Summerland Research and Development Centre

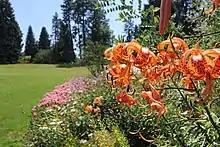
Flowers at the ornamental gardens, once part of the centre's ornamental horticulture program

The centre was founded in 1914 as the Dominion Experimental Farm at Summerland. It was renamed as the Summerland Research Station in 1959 after the addition of plant pathology and entomology laboratories, and later combined with a nearby experimental farm (at Agassiz, British Columbia) to form the Pacific Agri-Food Research Centre in 1996. The centre was originally founded to research the suitability of different plant and animal species to local growing conditions, but later branched into plant pathology as well. Early in its history, the centre also had an ornamental horticulture department, beginning with a garden laid out in 1916 that grew into a 6-hectare English landscape garden. As the centre's priority shifted to tree fruits, this program was phased out, and in 1991 care of the ornamental gardens was taken over by a local garden society.